Francesco Filelfo

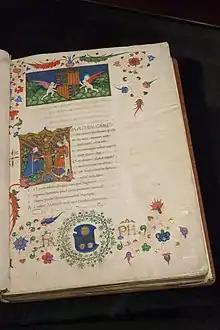
"Satyrae hecatostica ": one hundred satirical compositions in hexameters.

Filelfo's life at Milan curiously illustrates the multifarious importance of the scholars of that age in Italy. It was his duty to celebrate his princely patrons in panegyrics and epics, to abuse their enemies in libels and invectives, to salute them with encomiastic odes on their birthdays, and to compose poems on their favorite themes. For their courtiers he wrote epithalamial and funeral orations; ambassadors and visitors from foreign states he greeted with the rhetorical lucubrations then so much in vogue. The students of the university he taught in daily lectures, passing in review the weightiest and lightest authors of antiquity, and pouring forth a flood of miscellaneous erudition.